Persian clothing

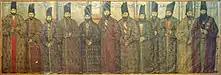
Painting by Saniolmolk, depicting Qajar dignitaries wearing elaborate jobbeh and kolah namadi

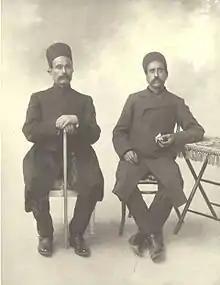
Sattar Khan and Baqer Khan wearing variations of sardari

The seven types of Achaemenid court headwear mentioned are as follows: Type I.1 was a simple, twisted headband worn by the royal guard; Type I.2 was a circlet or fillet, commonly worn by Elamites and many Persian soldiers; Type I.3 was a wider fillet used by soldiers, royal attendants, and mythical heroes, often decorated with floral embroidery or metal appliqué; Type I.4 was a long scarf of wool, linen, or silk wrapped tightly around the head or neck, with only the facial center exposed (bashliq/tiara/kyrbasia). This type appears on figures like the royal towel bearer and various stairway attendants; Type I.5 was a plain cylindrical hat worn by royalty and featured in the "Treasury relief"; Types I.6 and I.7 were shorter and taller fluted hats respectively, strongly associated with Persian dignitaries. Both I.6 and I.7 were types of the "mītra", a term used by Herodotus.